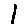
Label: 1